Cazenovia station (Lehigh Valley Railroad)

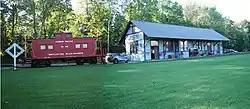

Lehigh Valley Railroad Depot is a historic railroad depot building located at Cazenovia in Madison County, New York. It was built in 1894 as a depot for the Elmira, Cortland and Northern Railroad, later the Lehigh Valley Railroad. It is a -story, rectangular, gable-roofed, largely clapboarded structure. It is a distinctive example of the Stick-Eastlake–style architecture. It was abandoned by the railroad in 1965. This was a stop on the Lehigh Valley's Elmira and Cortland Branch which actually went to Canastota and Camden, on the section between Cortland and Canastota. Service was eliminated by the early 1940s.